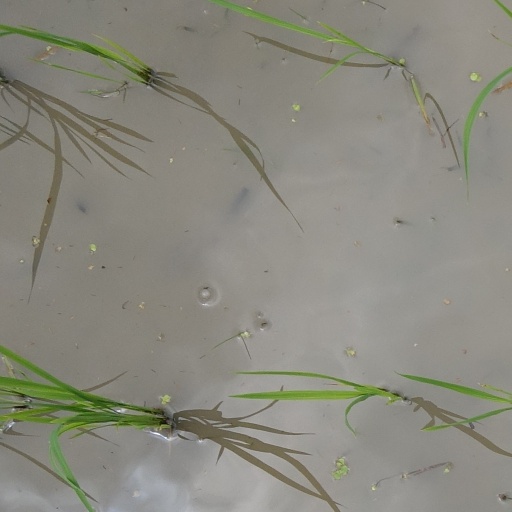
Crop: rice